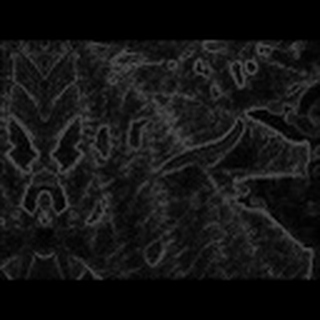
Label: cotton_army_worm